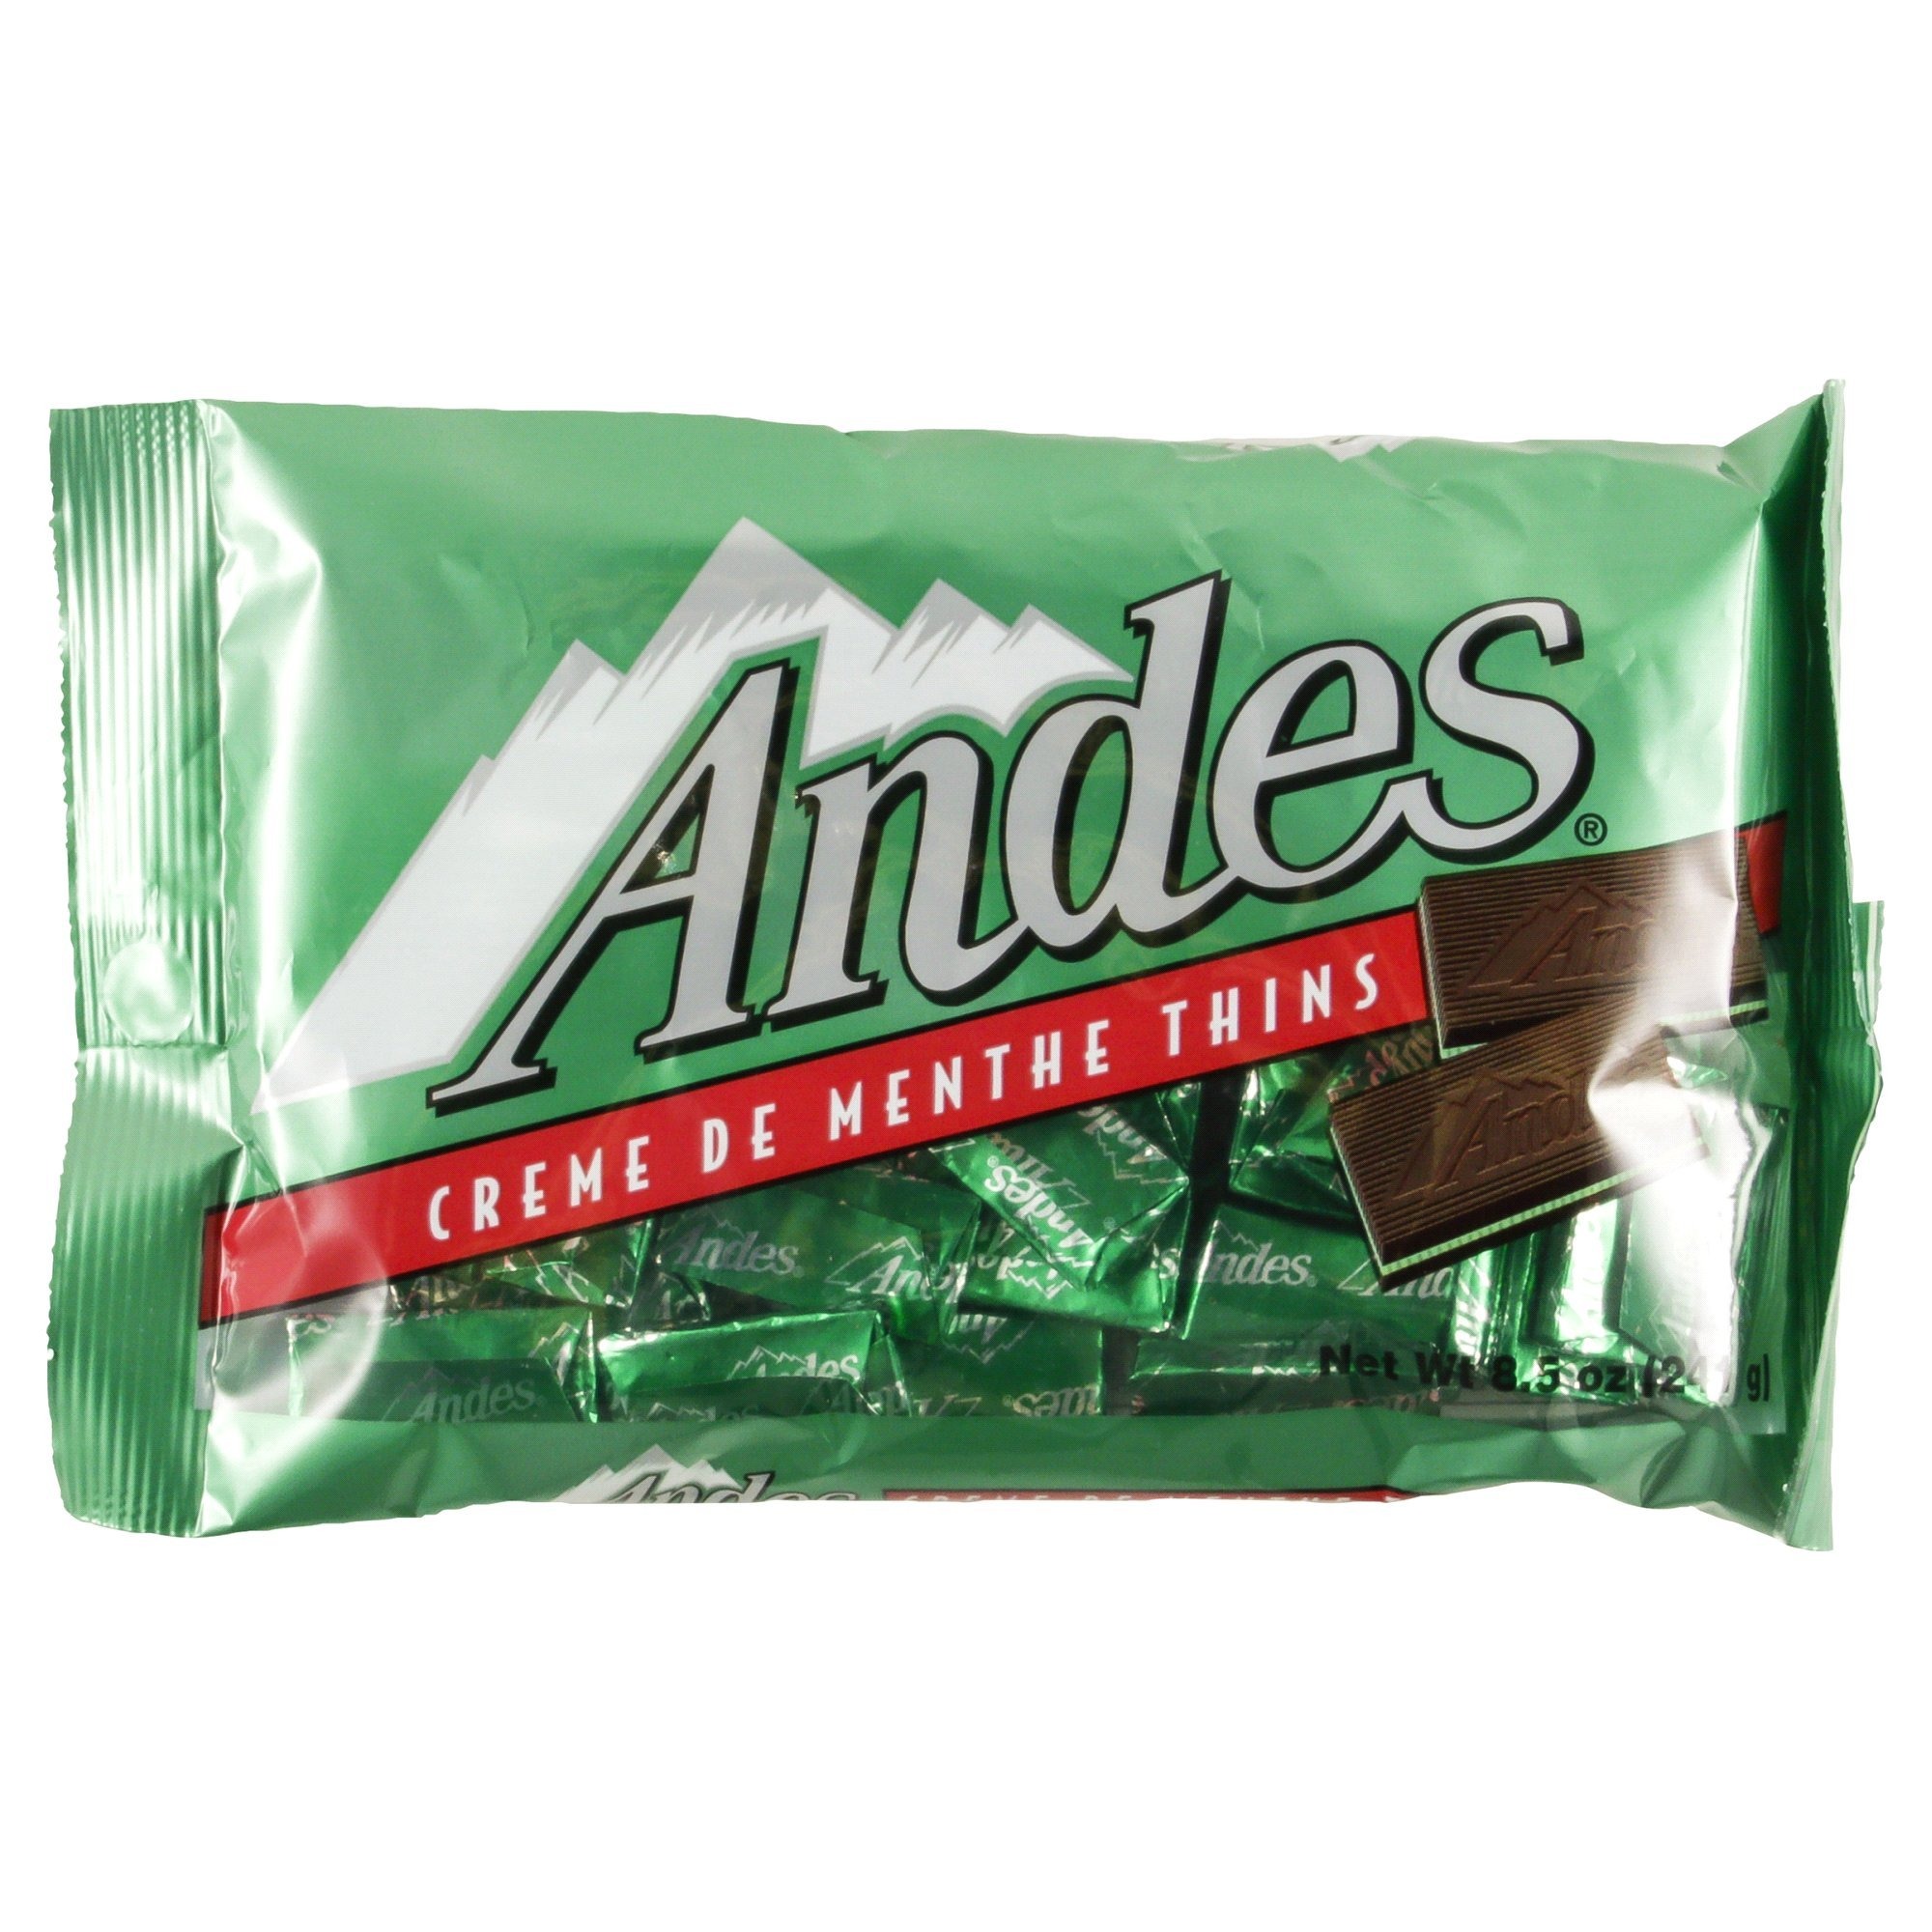
Item Name: Andes: Creme De Menthe Thins Candy, 8.5 oz
Bullet Point 1: Mint Flavored Candy: Creme De Menthe Thins candy in a modern style bag with 8.5 ounces of mint flavored thin mints
Bullet Point 2: Birthday and New Year Gift: Perfect for birthdays and new year celebrations
Bullet Point 3: Single 8.5 Ounce Bag: Contains 8.5 ounces of thin mint candy sticks
Bullet Point 4: Andes Brand: Made by the Andes brand known for their mint flavored candies
Bullet Point 5: Made in the USA: Candy is made in the USA
Value: 8.5
Unit: Ounce

Price: 3.895